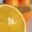
Label: orange